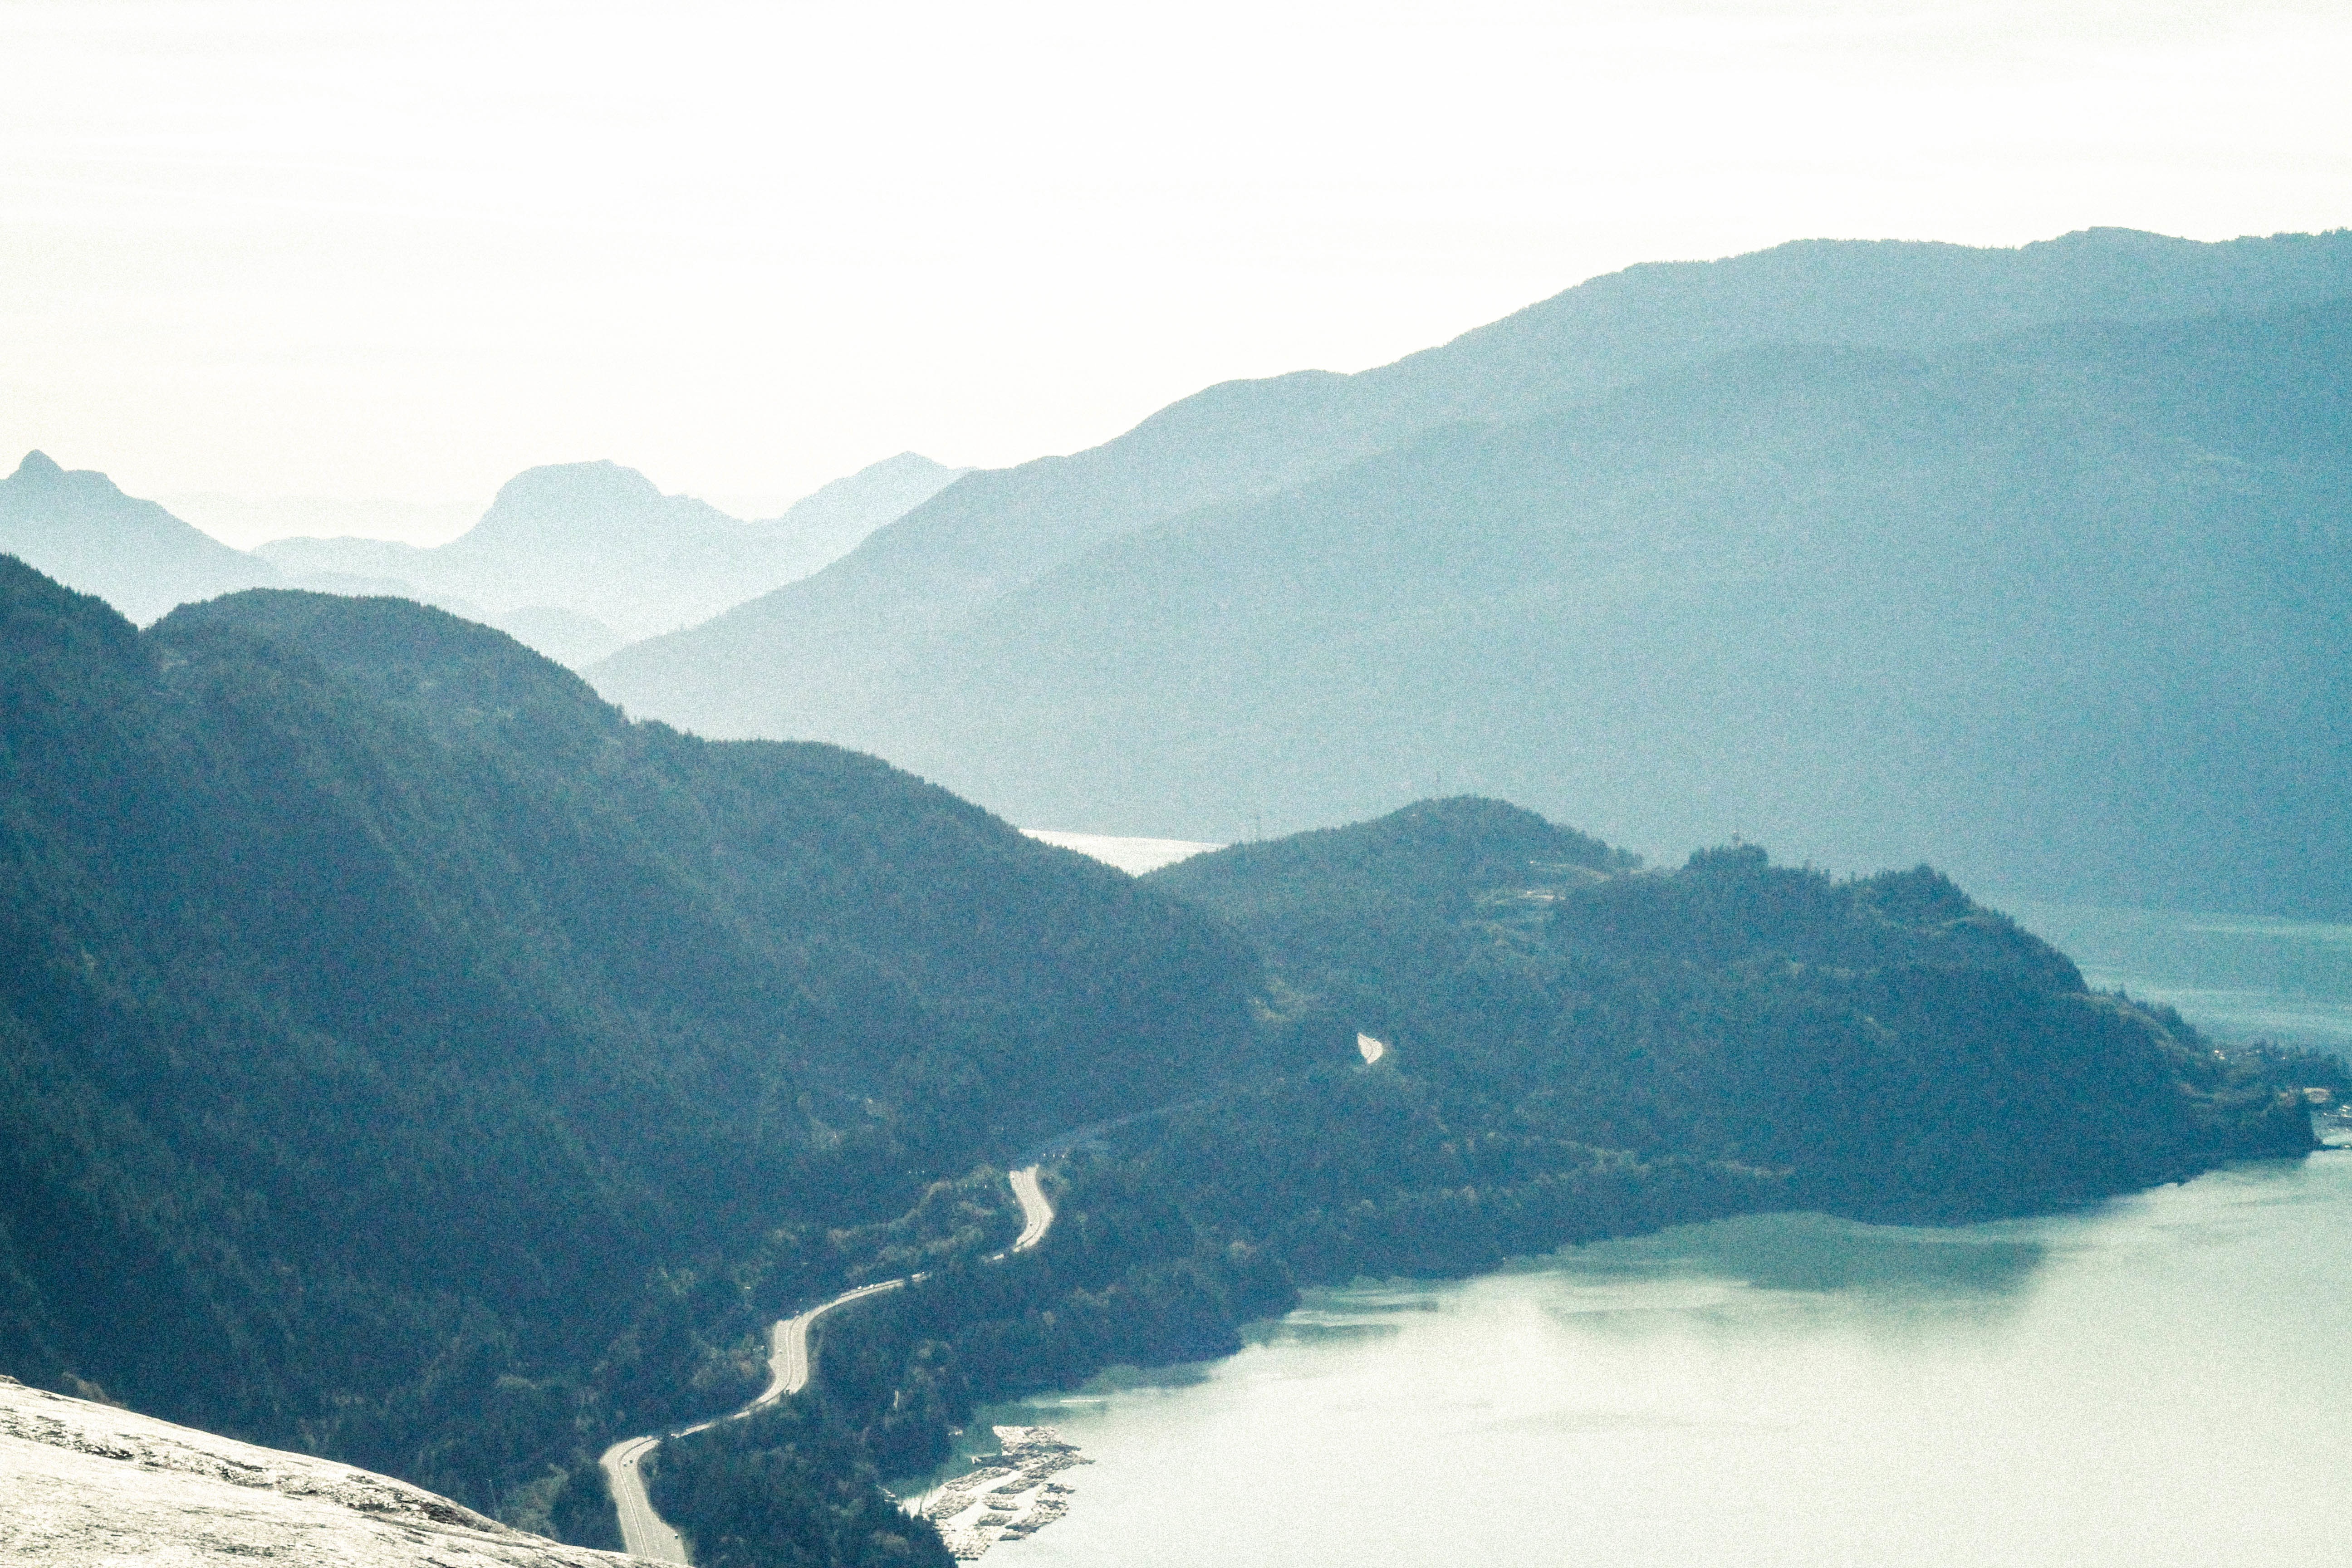
sea, coast, mountain, lake, mountain range, bay, fjord, terrain, loch, landform, geographical feature, atmospheric phenomenon, mountainous landforms, glacial landform